Egypt

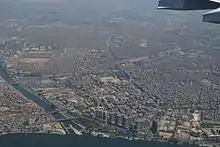
Cairo grew into a metropolitan area with a population of over 22 million.

Naguib was forced to resign in 1954 by Gamal Abdel Nassera Pan-Arabist and the real architect of the 1952 movementand was later put under house arrest. After Naguib's resignation, the position of president was vacant until the election of Nasser in 1956. In October 1954, Egypt and the United Kingdom agreed to abolish the Anglo-Egyptian Condominium Agreement of 1899 and grant Sudan independence; the agreement came into force on 1 January 1956. Nasser assumed power as president in June 1956 and began dominating the history of modern Egypt. British forces completed their withdrawal from the occupied Suez Canal Zone on 13 June 1956. He nationalised the Suez Canal on 26 July 1956; his hostile approach towards Israel and economic nationalism prompted the beginning of the Second Arab-Israeli War (Suez Crisis), in which Israel (with support from France and the United Kingdom) occupied the Sinai peninsula and the Canal. The war came to an end because of US and USSR diplomatic intervention and the "status quo" was restored.